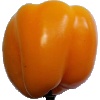
Label: Pepper Yellow 1